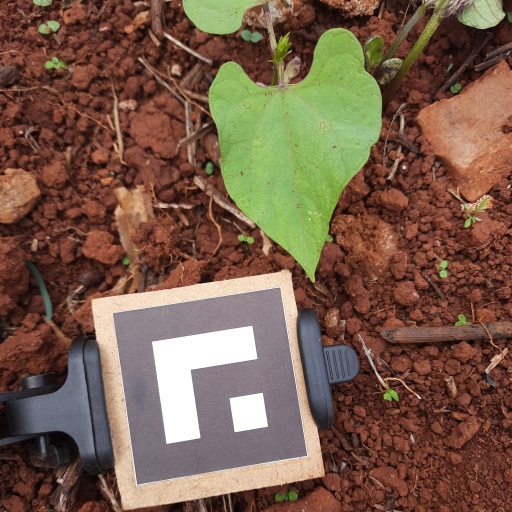
Observations: wavy surface, no eating holes, with soild dust, under shade